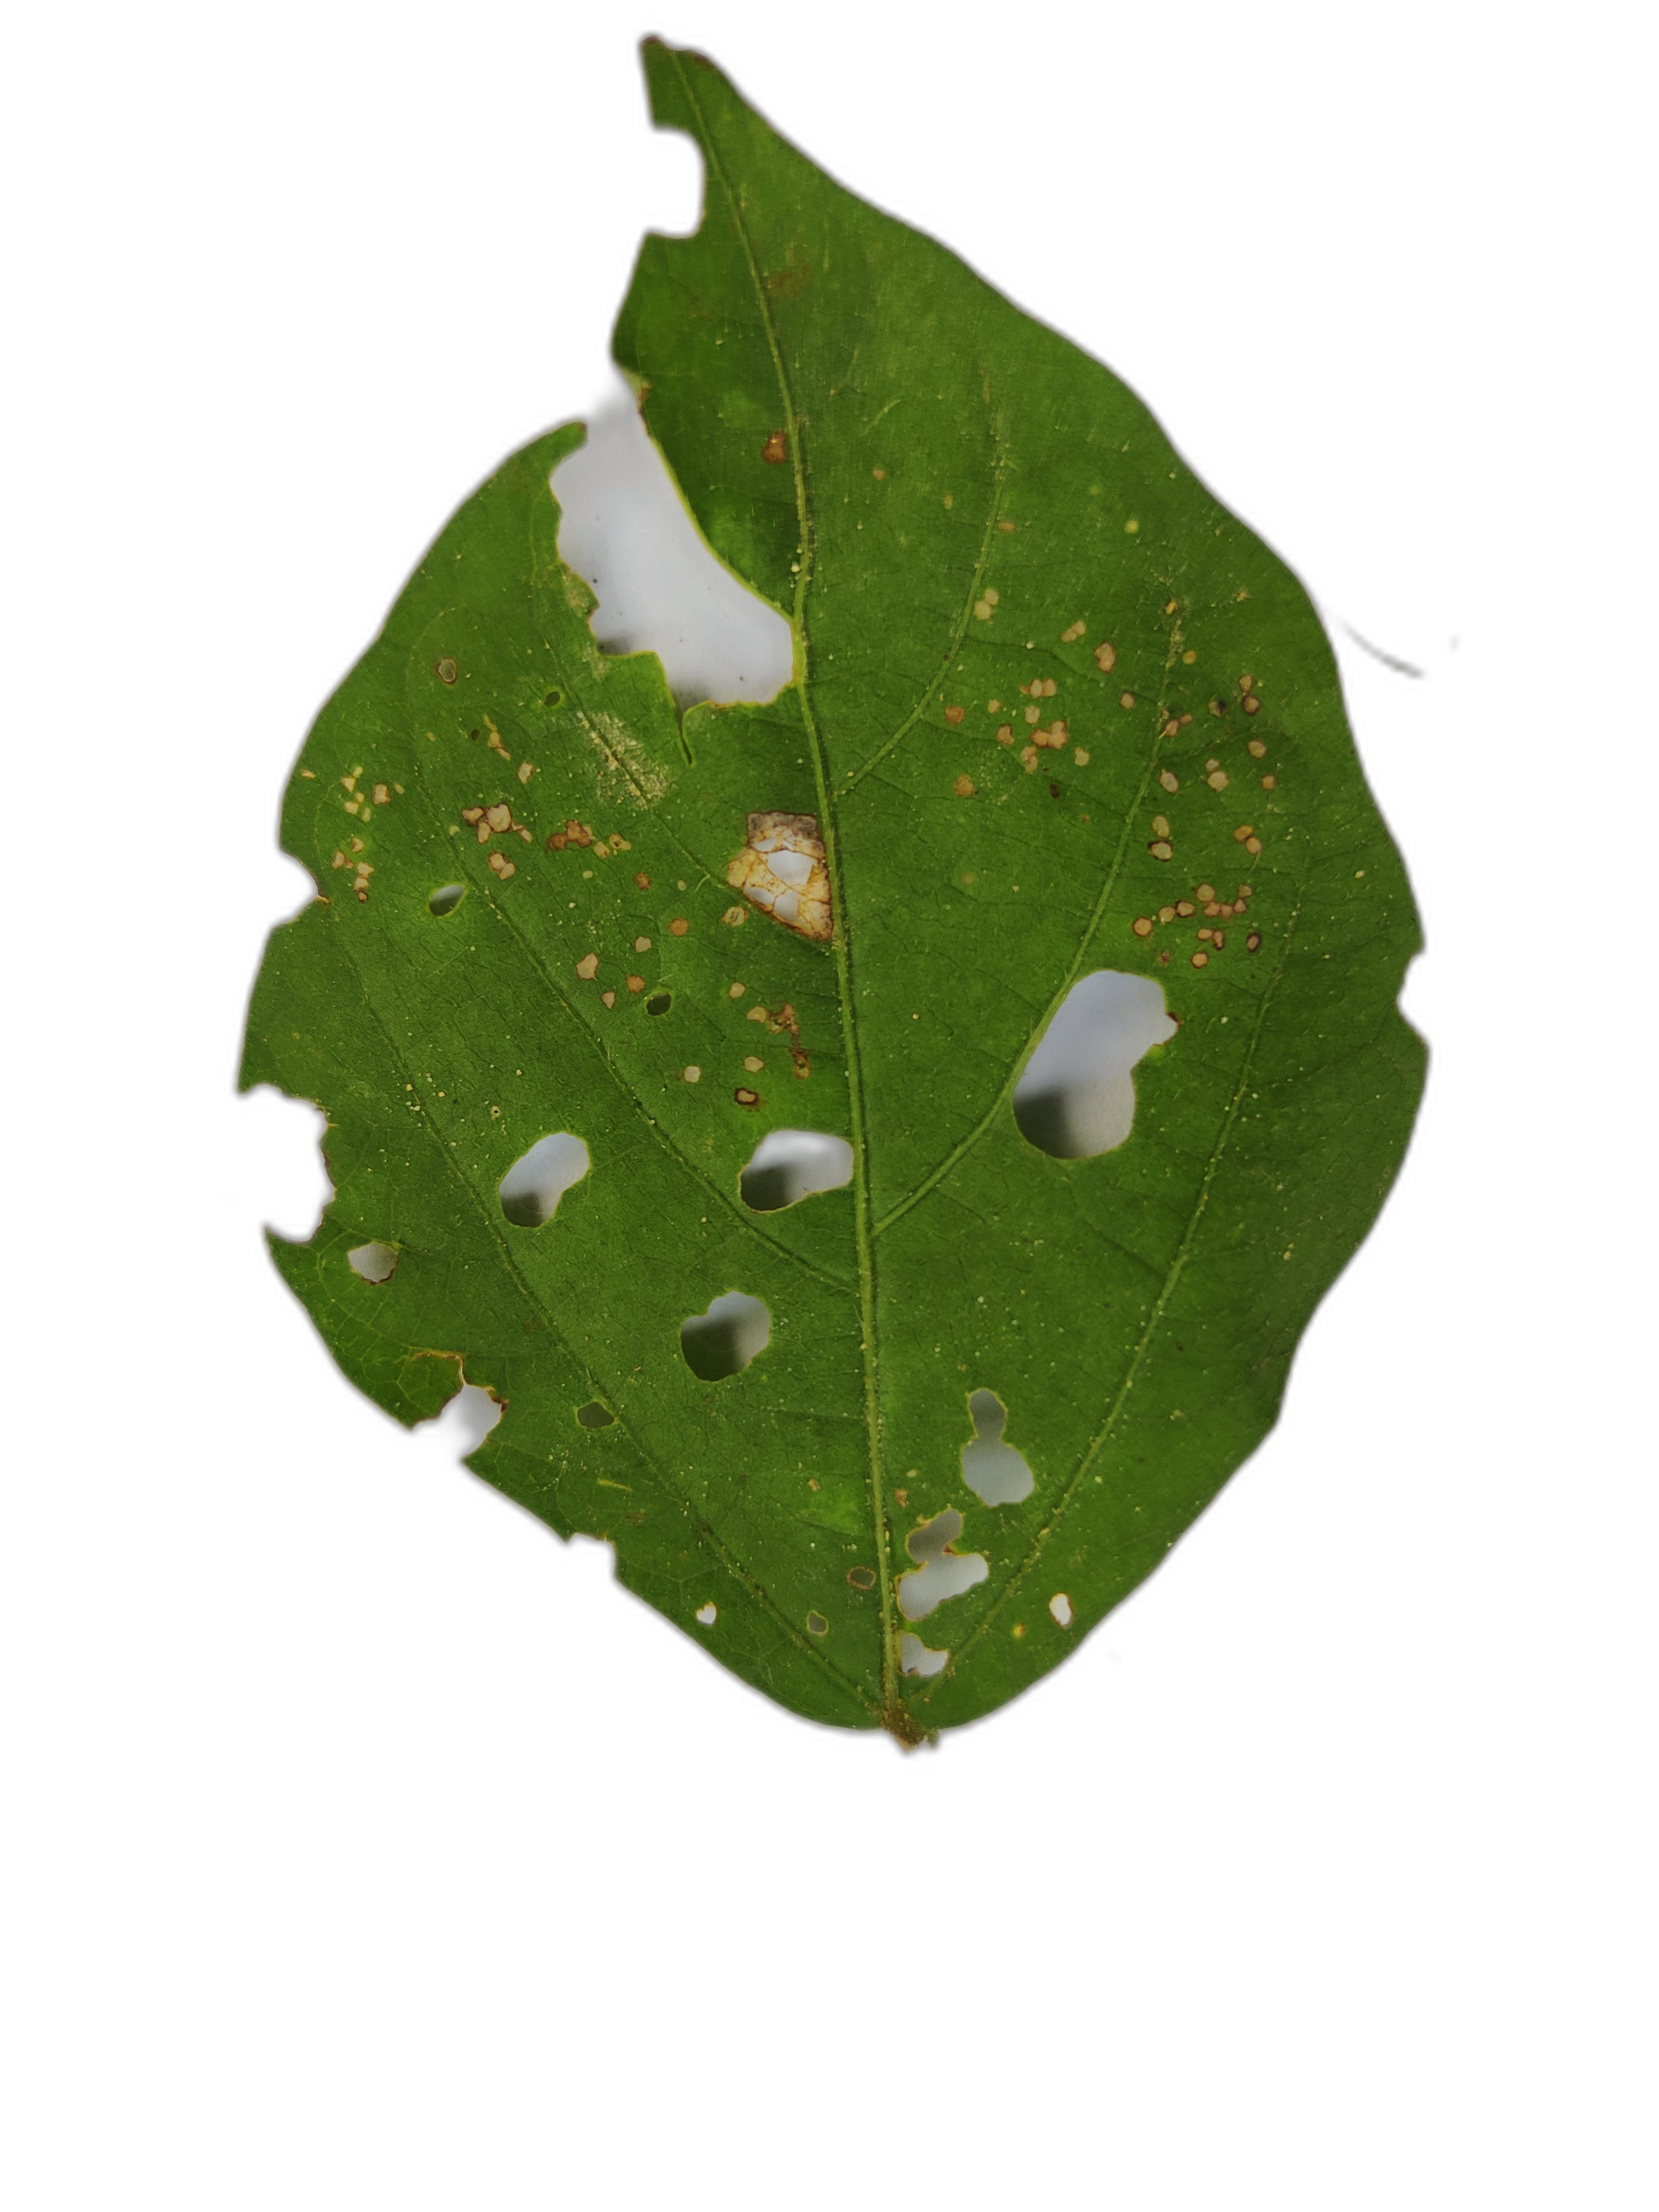
Label: Cercospora leaf spot